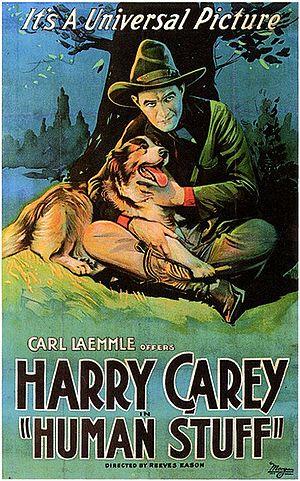
Harry Carey est un acteur américain, né le 16 janvier 1878 à New York et mort le 21 septembre 1947 à Brentwood, en Californie. À l'époque du cinéma muet, il fut une figure emblématique du western, et il resta un artisan majeur du genre durant les premières années du cinéma parlant. À partir de 1936, il se tourna vers des seconds rôles jusqu'à la fin de sa carrière en 1947. Aujourd'hui, cette image occulte souvent le statut de star qu'il occupait durant ses années de gloire.